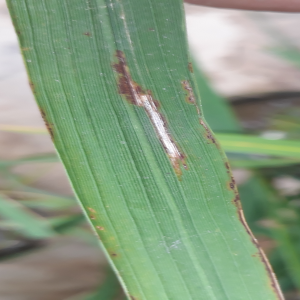
Disease: Blast